Larry Seabrook

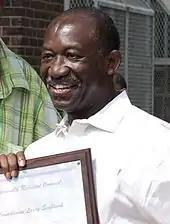
Seabrook in 2009

Larry B. Seabrook is a former New York City Councilman from District 12 in New York City which covers the Co-op City, Williamsbridge, Wakefield, Edenwald, Baychester, and Eastchester sections of the Northeast Bronx, from 2002 until 2012. A Democrat from Co-op City in the Bronx, he has held several elected offices: With his election to the city council in 2001, Seabrook became the first African-American politician to hold office in three separate legislative branches of government, both on municipal and statewide levels.